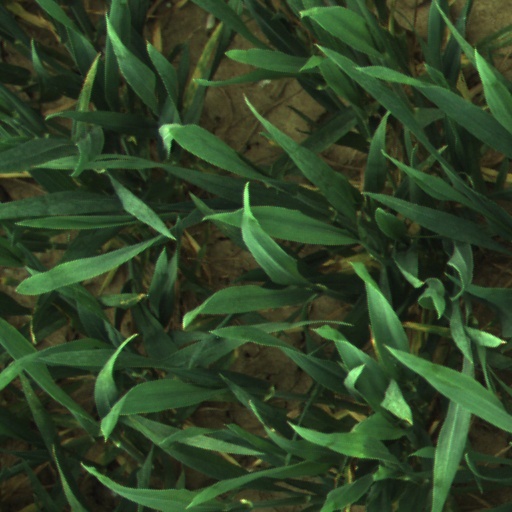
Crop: wheat